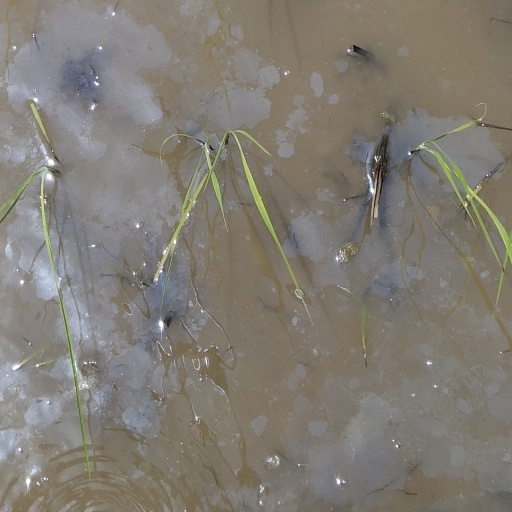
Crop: rice